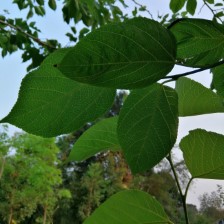
Variety: TaiwanMeacho